1932 Ford

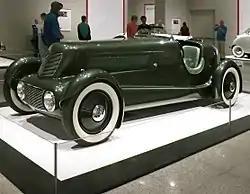
Edsel Ford's Model 40 Special Speedster

Edsel Ford commissioned Ford's chief designer, E.T. "Bob" Gregorie to design and supervise the construction of a personal sports car based on a style of period sports car Mr. Ford had seen in Europe. A special two seat roadster was built from aluminum and installed with a flathead V8 engine. Only one was built and is currently at the Ford House museum.